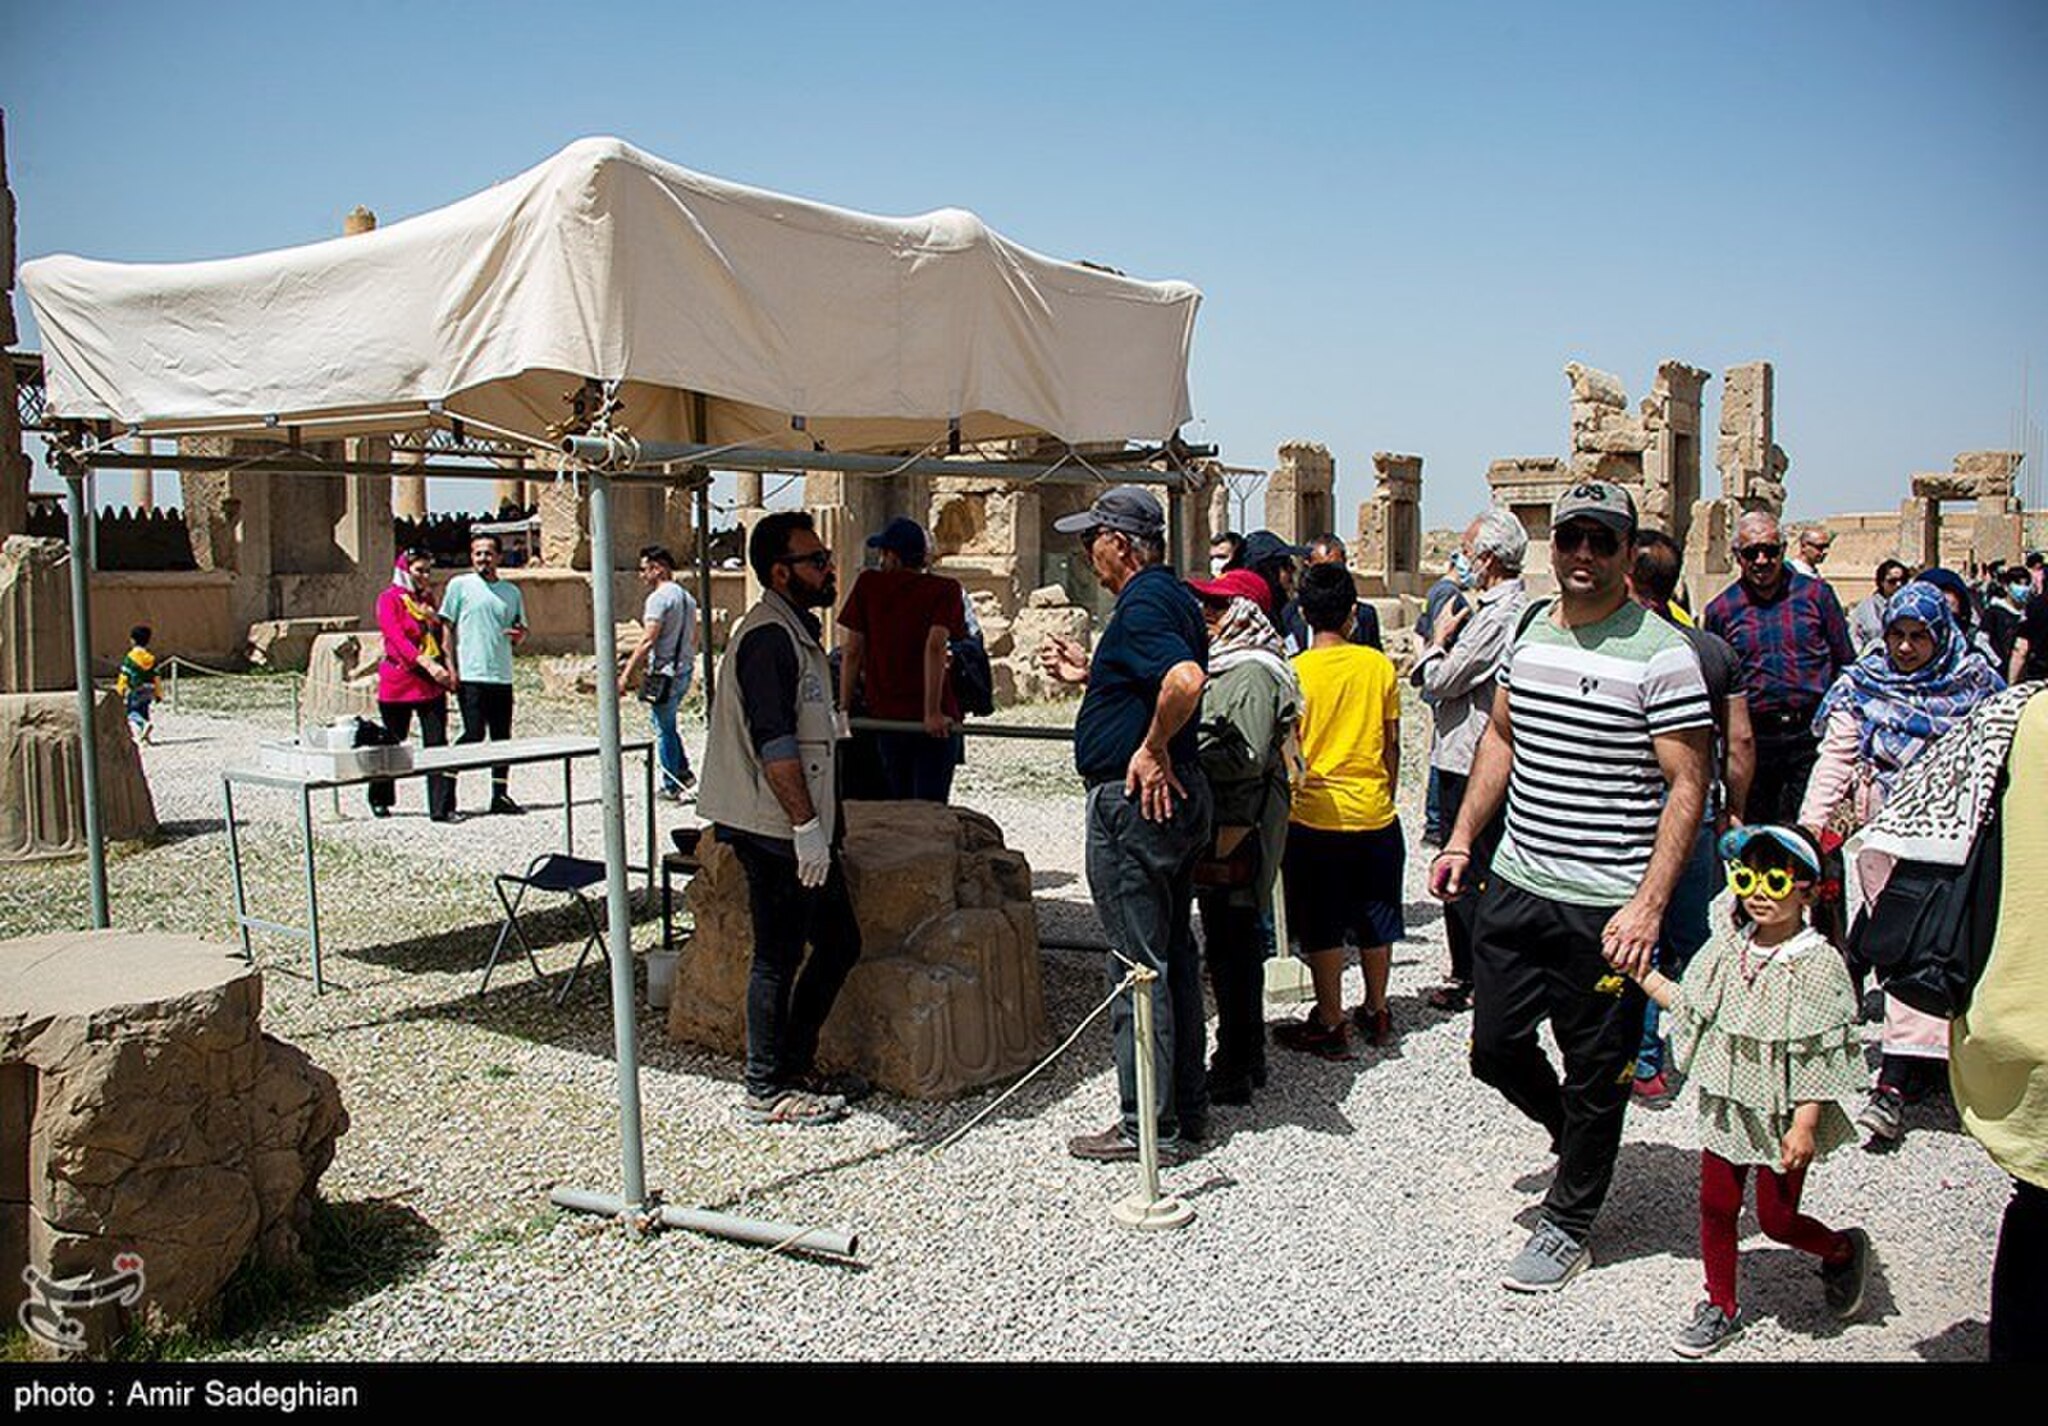
Title: Persepolis2022-03-25 20
Description: 2022 in Persepolis
Date: 2022-03-25
Categories: License review needed, Tasnimnews review needed, 2022 in Persepolis, Photos by Amir Sadeghian for Tasnim News Agency, Photos from Tasnim News Agency